Joseph Bucklin Bishop

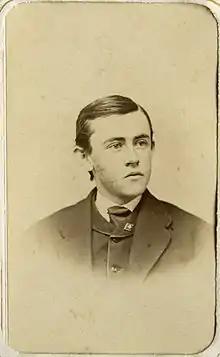
Joseph Bucklin Bishop shortly after graduating from Brown University in 1870

At the time of his marriage, Bishop was working on the city staff of the venerable "New York Tribune", edited by the legendary but eccentric Horace Greeley. It was, arguably, the nation's leading newspaper of the time. Bishop recorded that in spite of a shabby work environment on Printing House Square in lower Manhattan, the "Tribune"’s offices “harbored a moral and intellectual spirit that I met nowhere else in my 35 years of journalistic experience.” After just six months, he was promoted to the paper's editorial staff where he came under the tutelage of a senior editor, John Milton Hay, former assistant secretary to President Abraham Lincoln and future United States Secretary of State under President Theodore Roosevelt. To supplement his meager income, Bishop moonlighted as an American correspondent for the London "Daily News". His historically-significant dispatches included reports of the assassination of President James A. Garfield and the grand opening of the magnificent Brooklyn Bridge.